Half-mast

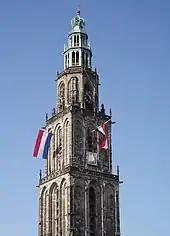
Two flags half-mast at the Martinitoren in Groningen, Netherlands

The flag of Israel is flown at half-mast on Yom HaShoah (Holocaust Remembrance Day), Yom HaZikaron (Fallen Soldiers and Victims of Terrorism Remembrance Day), and other national days of mourning.